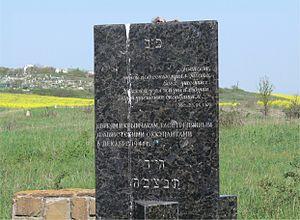
Stèle commémorative aux victimes juives et krymchaks du massacre de Simferopol (Déc. 1941)